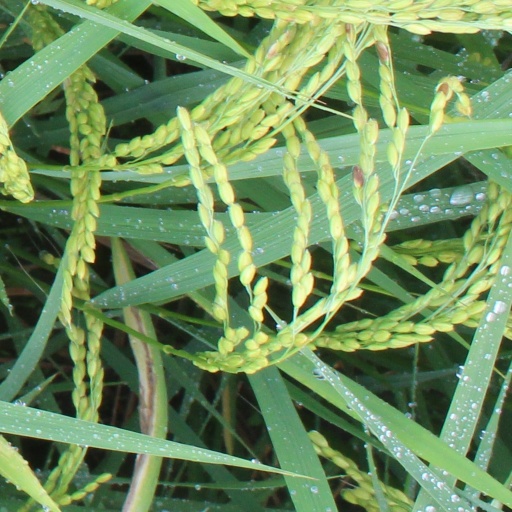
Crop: rice